Cape May Airport

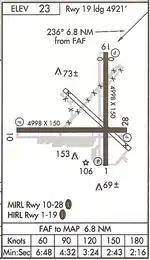
Two main runways, perpendicular to each other

For the 12-month period ending December 31, 2022, the airport had 40,075 aircraft operations, an average of 110 per day: 99% general aviation and 1% military.